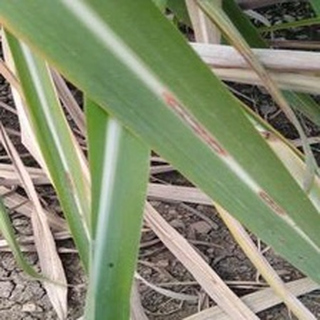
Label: sugarcane_red_rot